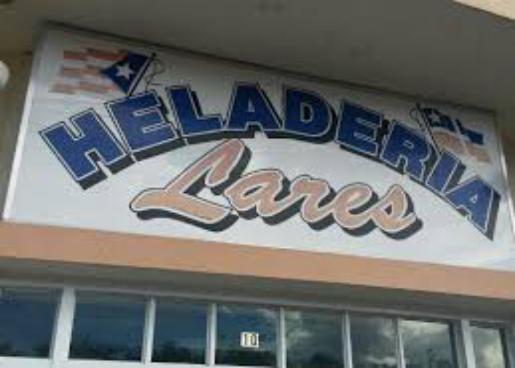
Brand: Lares Ice Cream Parlor
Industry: Leisure